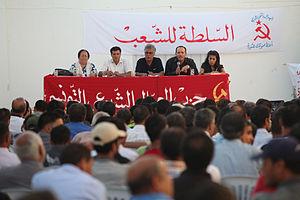
Le Parti des travailleurs, anciennement Parti communiste des ouvriers de Tunisie ou PCOT est un parti politique tunisien d'extrême gauche qui, longtemps interdit, est finalement légalisé par décision du gouvernement d'union nationale le 18 mars 2011.